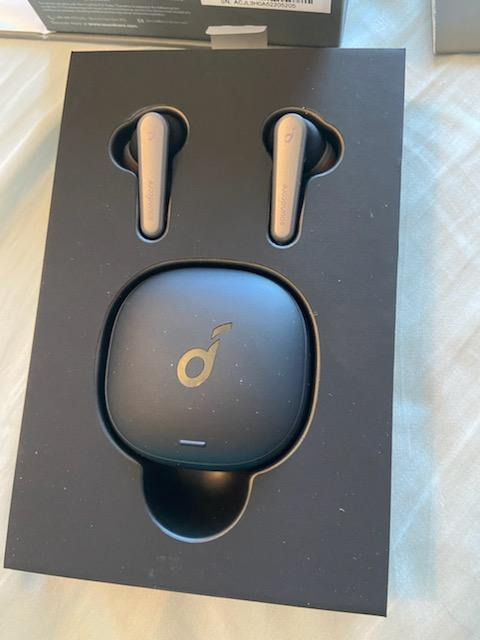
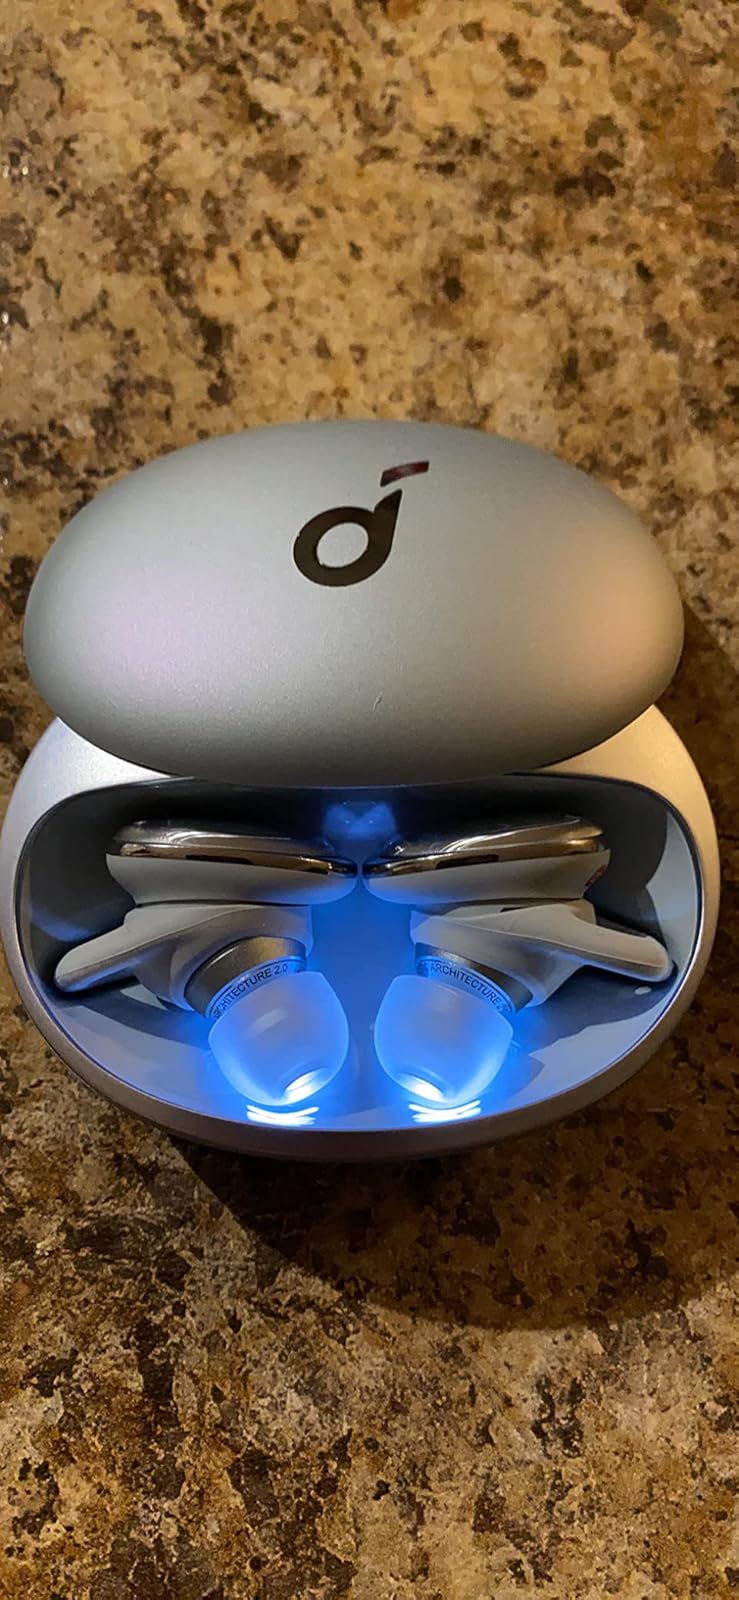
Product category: earbuds
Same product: no